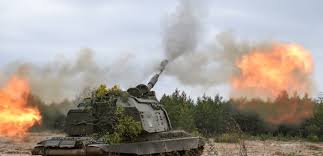
Label: Self Propelled Artillery